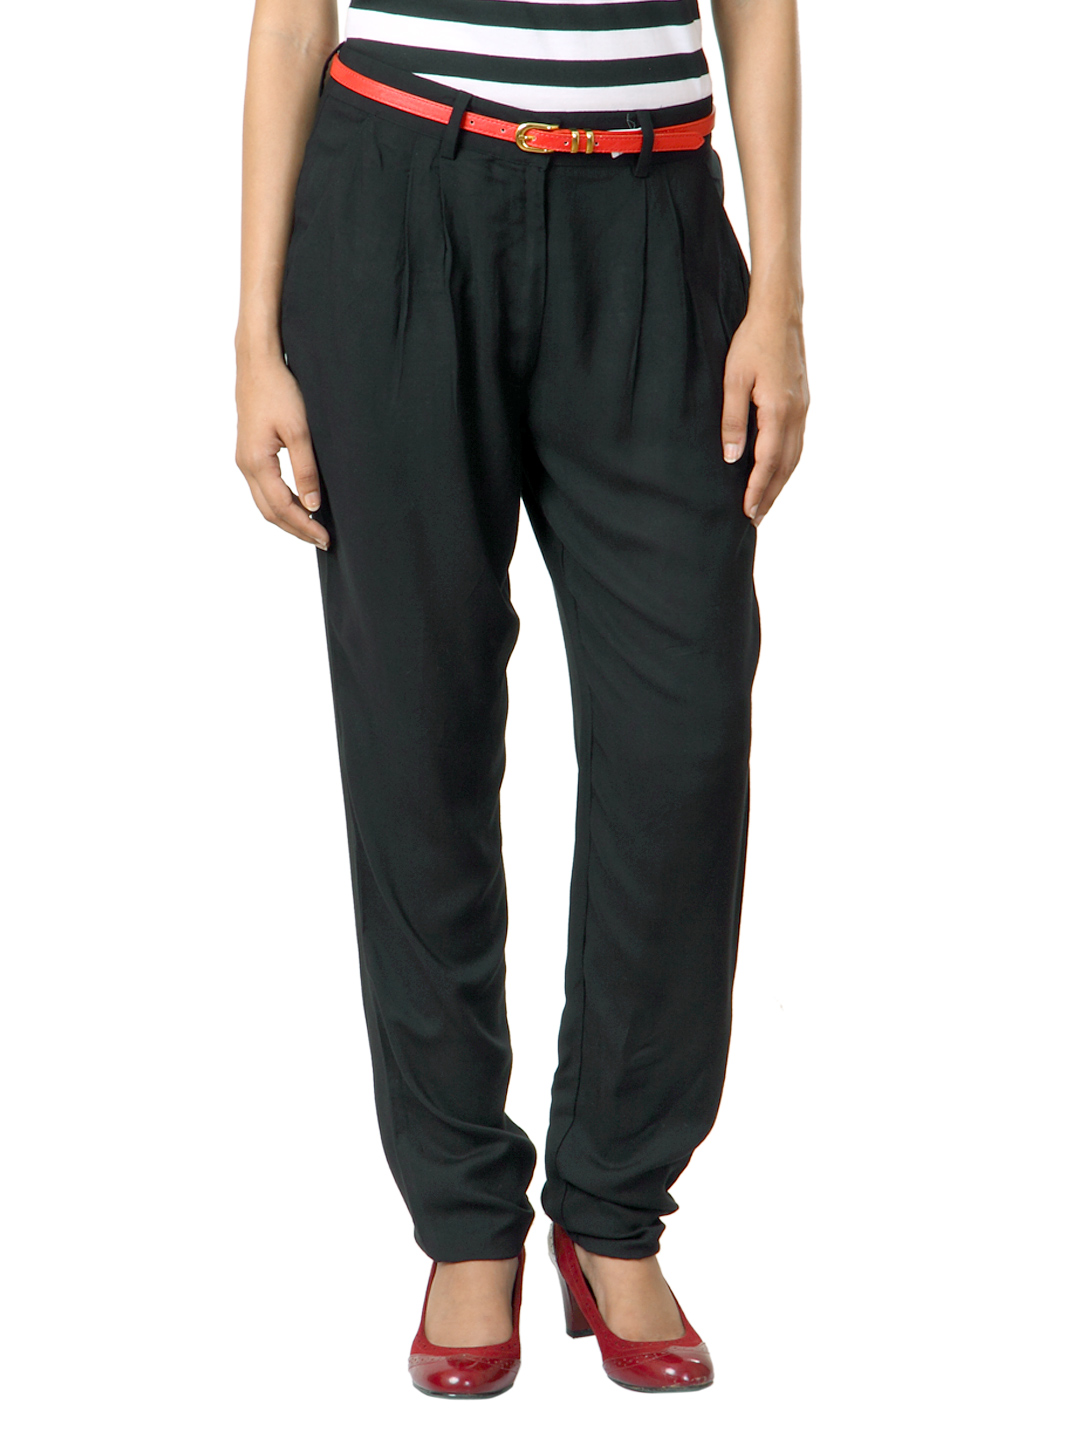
Femella Women Black Trousers
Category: Apparel / Bottomwear / Trousers
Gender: Women
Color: Black
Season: Summer 2012
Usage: Casual